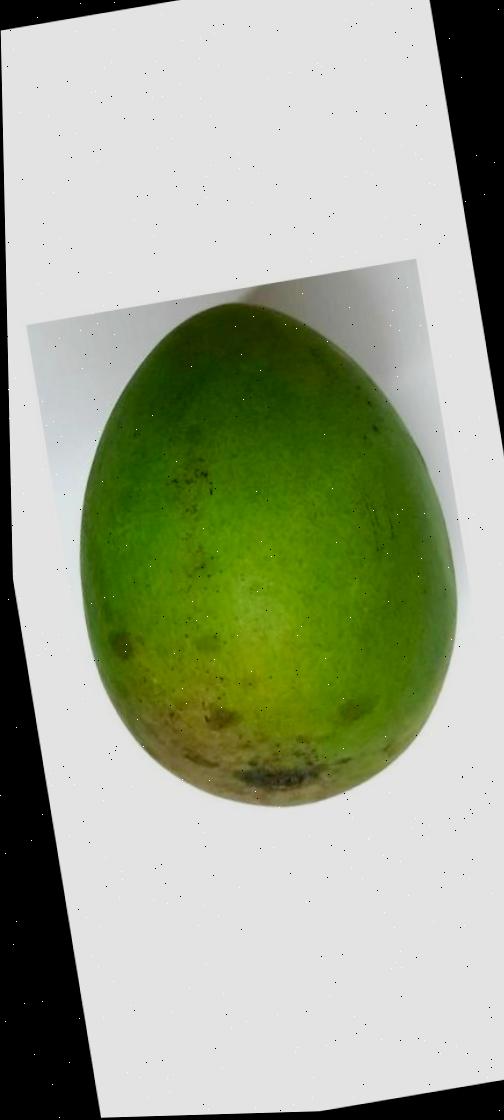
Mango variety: Harivanga